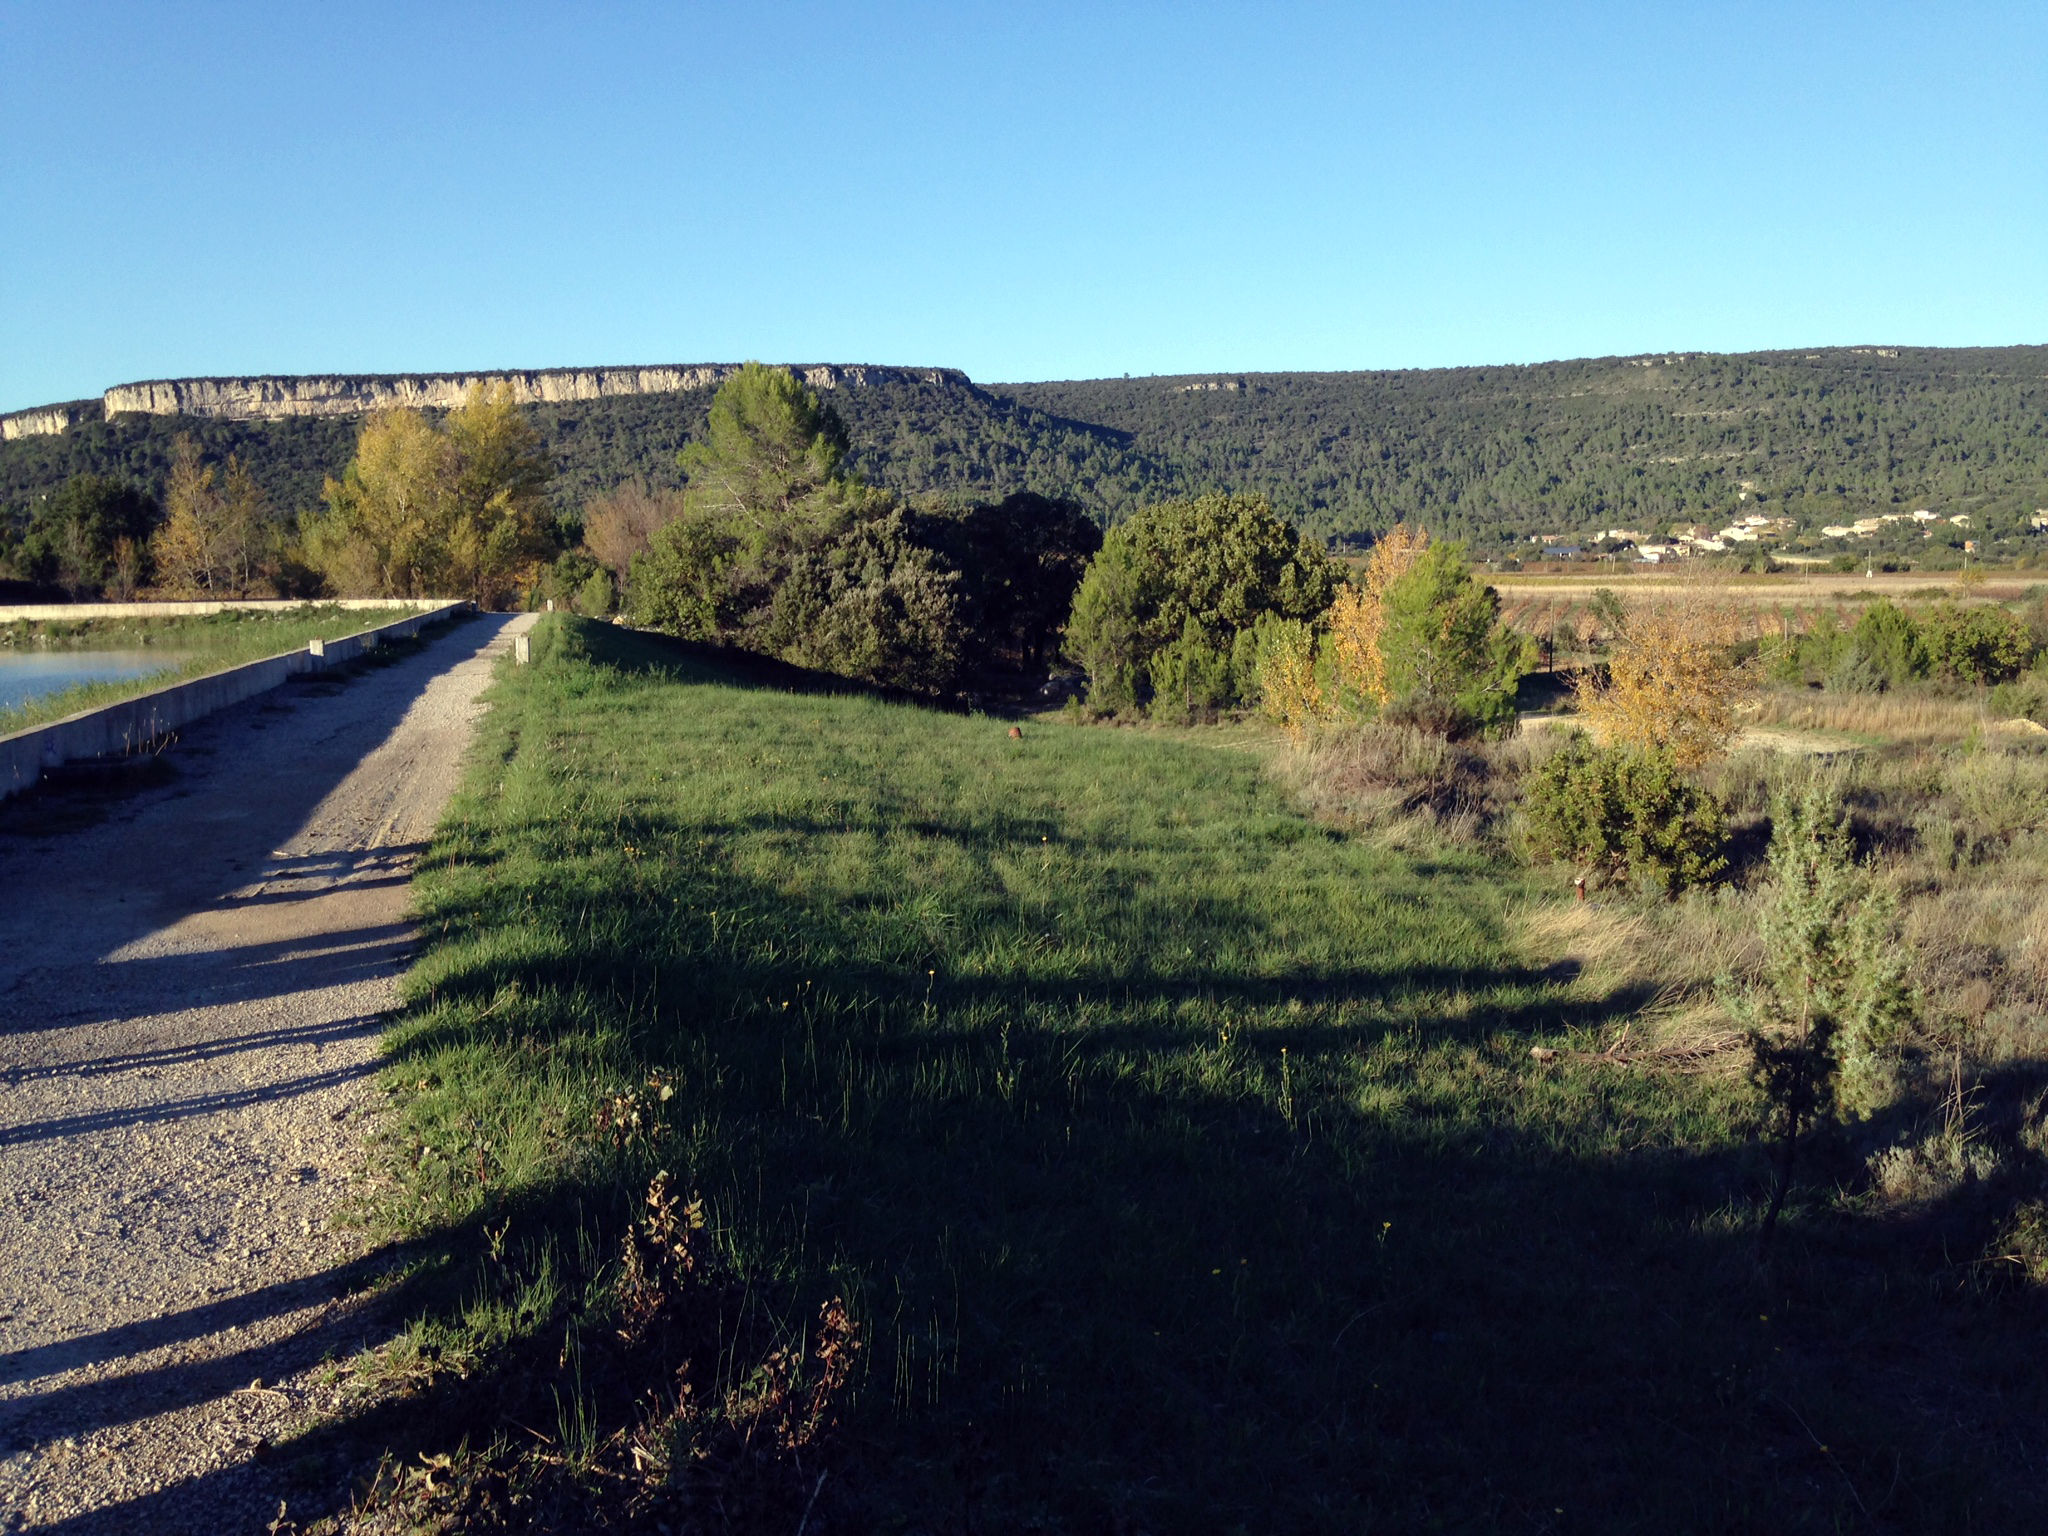
landscape, tree, grass, mountain, field, hill, france, europe, soil, reservoir, agriculture, waterway, midi, automne, languedocroussillon, hrault, novembre, ombresportes, claret, feuillagesdautomne, rural area, aerial photography